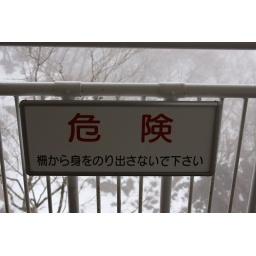
The sign says, &amp;quot;Stupid american, the mountain is in a cloud, and so are the falls!&amp;quot;